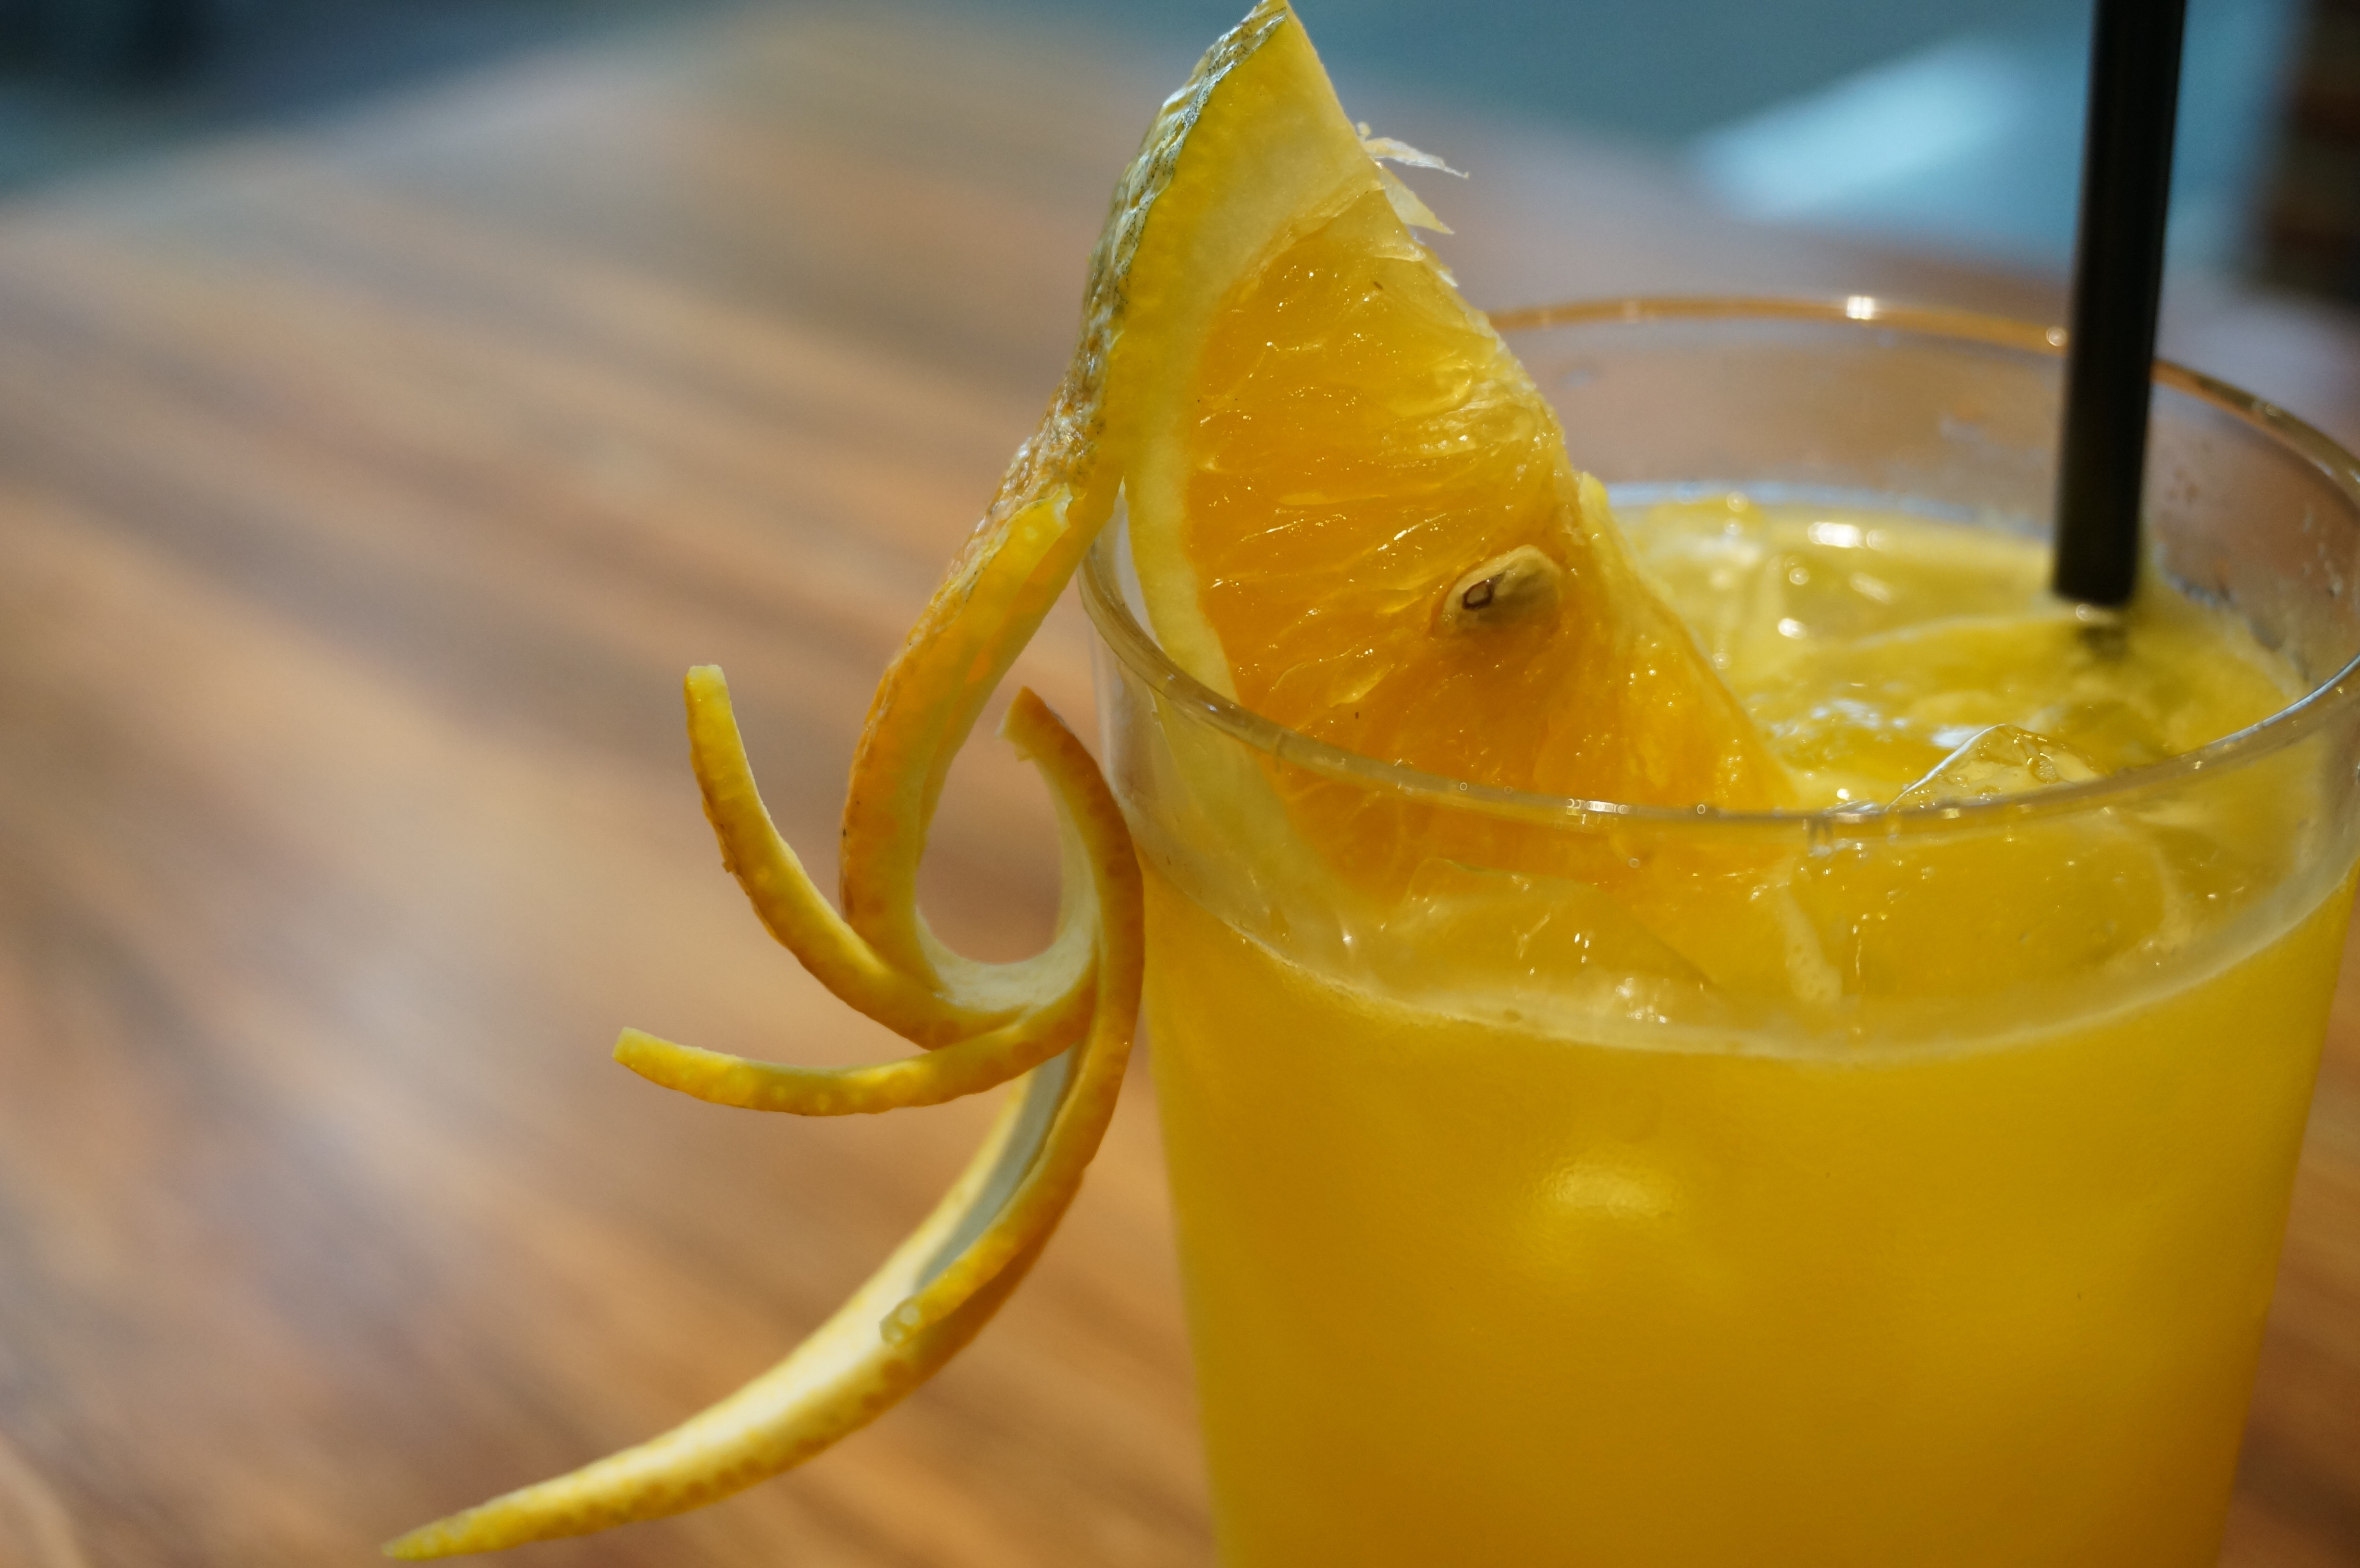
plant, fruit, orange, food, produce, drink, yellow, cocktail, juice, orange juice, citrus, afternoon tea, flowering plant, land plant, mai tai, summer drinks